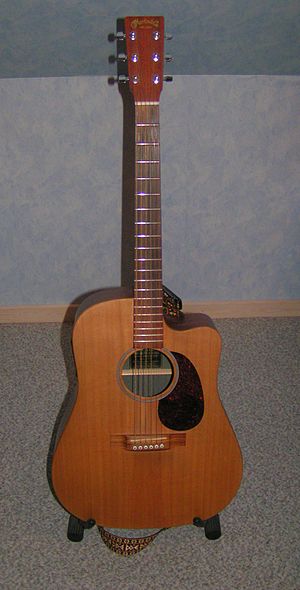
Guitar / Akustisk guitar
Western guitar - Martin og Co.jpg
Western guitar - Martin og Co.jpg.
Guitaren er et knipset strengeinstrument normalt med seks strenge, men fire, syv, otte, ni, ti eller 12 findes også. Den oprindelige form er akustisk med en krop, der danner resonansbund for strengenes vibrationer. Med elektronisk forstærkning har guitaren fundet stort set universal anvendelse og har dermed opnået en dominerende position indenfor flere genrer.